Soquel Canyon State Marine Conservation Area

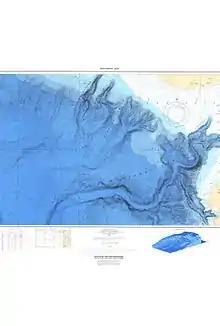
Bathymetric Chart of Monterey Submarine Canyon

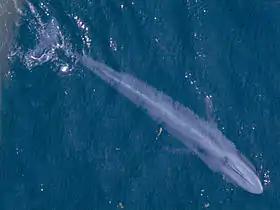
Blue whales are found in the Monterey Submarine Canyon

Soquel Canyon State Marine Conservation Area (SMCA) is an offshore marine protected area in Monterey Bay. Monterey Bay is on California’s central coast with the city of Monterey at its south end and the city of Santa Cruz at its north end. The SMCA covers . Within the SMCA, fishing and taking of any living marine resources is prohibited except the commercial and recreational take of pelagic finfish.